José Muñoz Cortés

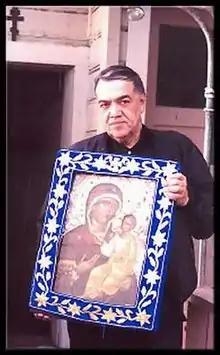
Muñoz with Montreal icon of the Holy Virgin

Brother José (Joseph) Muñoz Cortés (a privately tonsure monk Ambrose; 13 May 1948, in Santiago, Chile – 30/31 October 1997, in Athens, Greece) was an Orthodox monk, and the keeper of a revered copy of the Panagia Portaitissa (Iveron Icon), in Montreal, Canada.